Rundling (Leipzig)

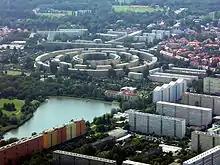
Aerial view (2008)

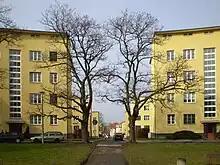
The western axis (2009)

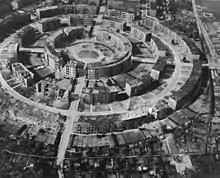
Aerial photo 1945

The Rundling, also called ""Nibelungensiedlung"", is a circular housing estate in the southern part of Leipzig in the "Lößnig" neighborhood.